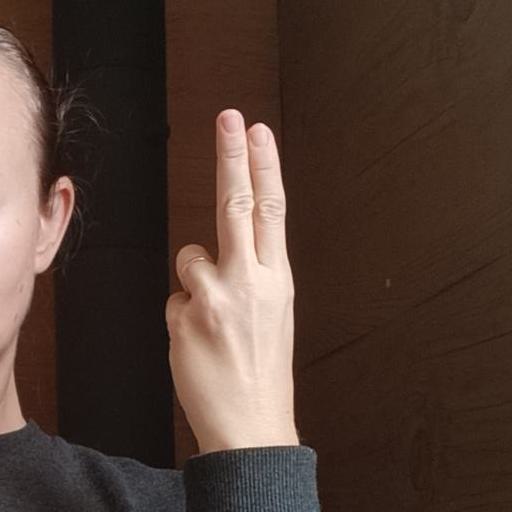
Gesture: two_up_inverted